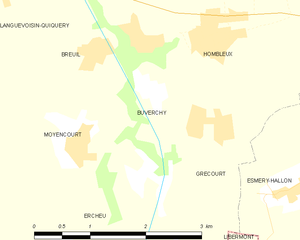
Carte des communes françaises Buverchy